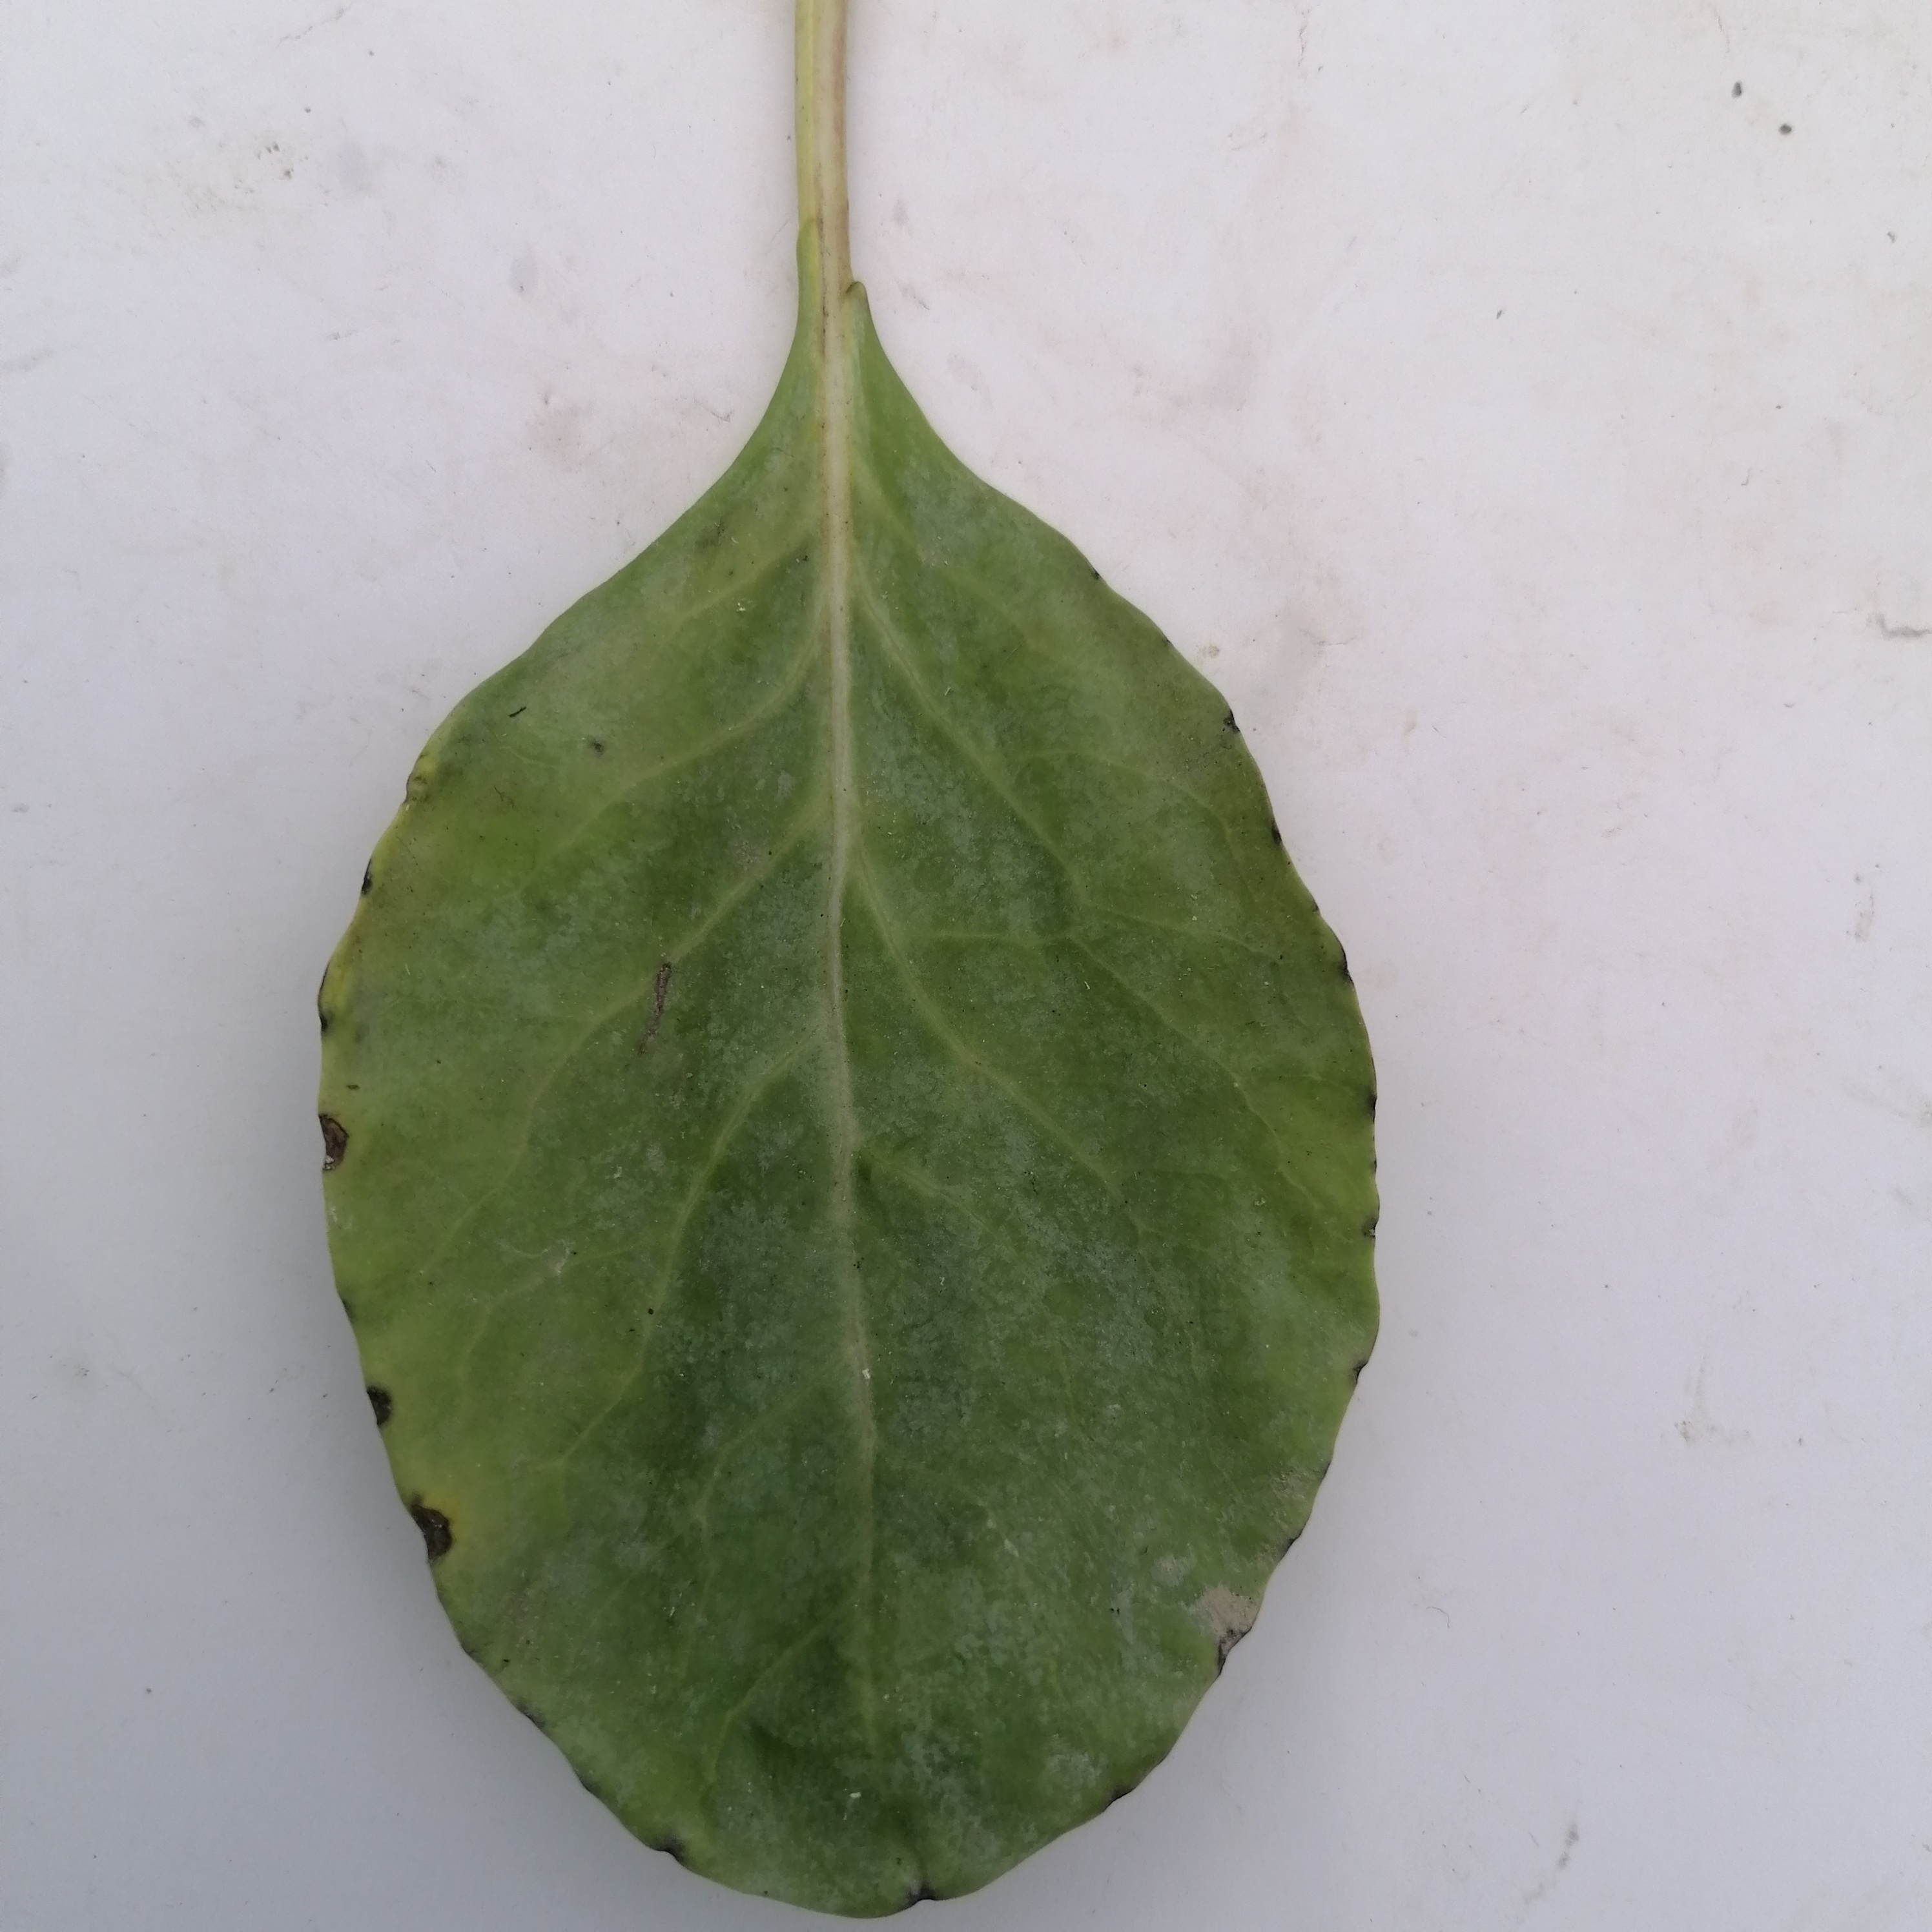
Label: Black Rot